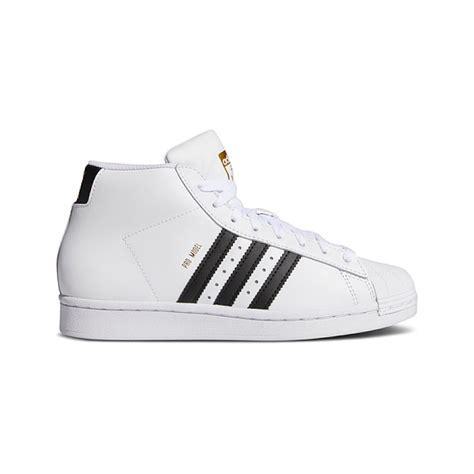
Brand: Adidas
Model: Pro Model